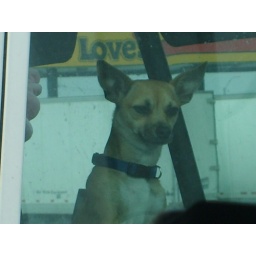
pic of a cute dog in a truck